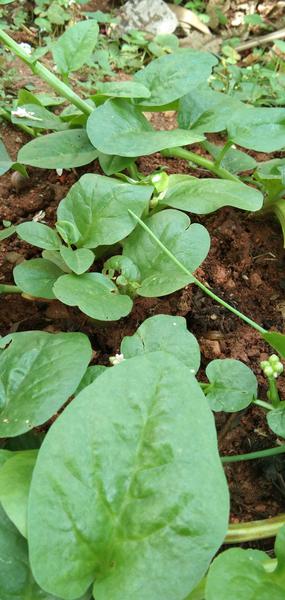
Plant: Basale